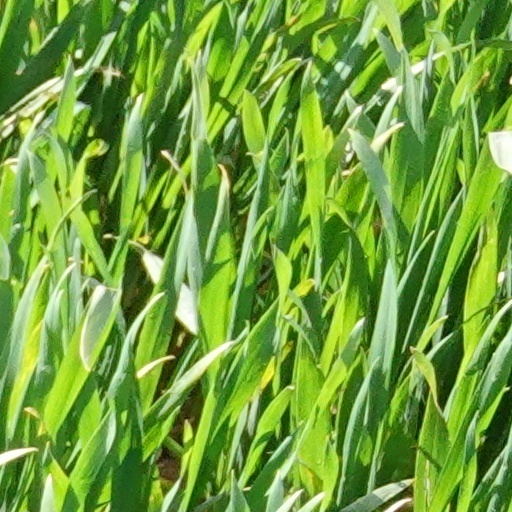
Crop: wheat